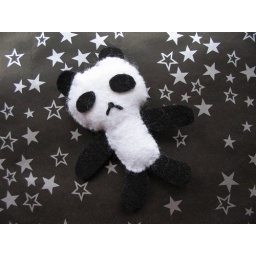
from the cute book by aranzi aronzo.